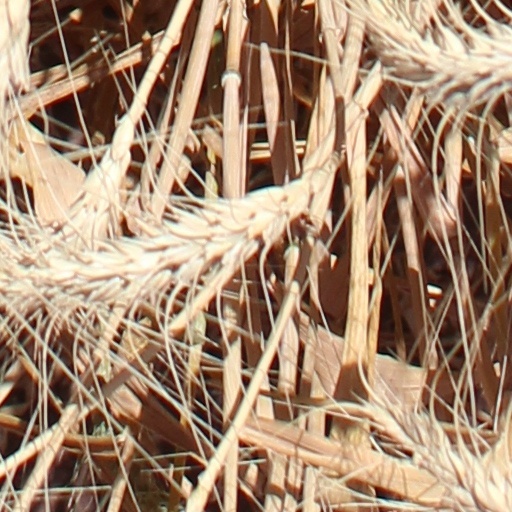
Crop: wheat